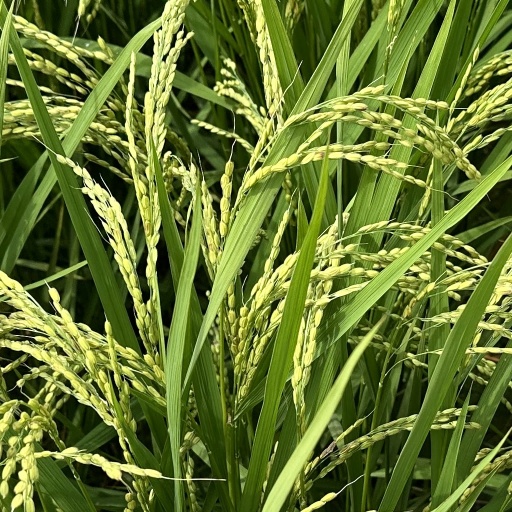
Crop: rice